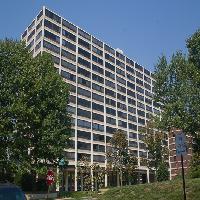
Weather: sun or clear